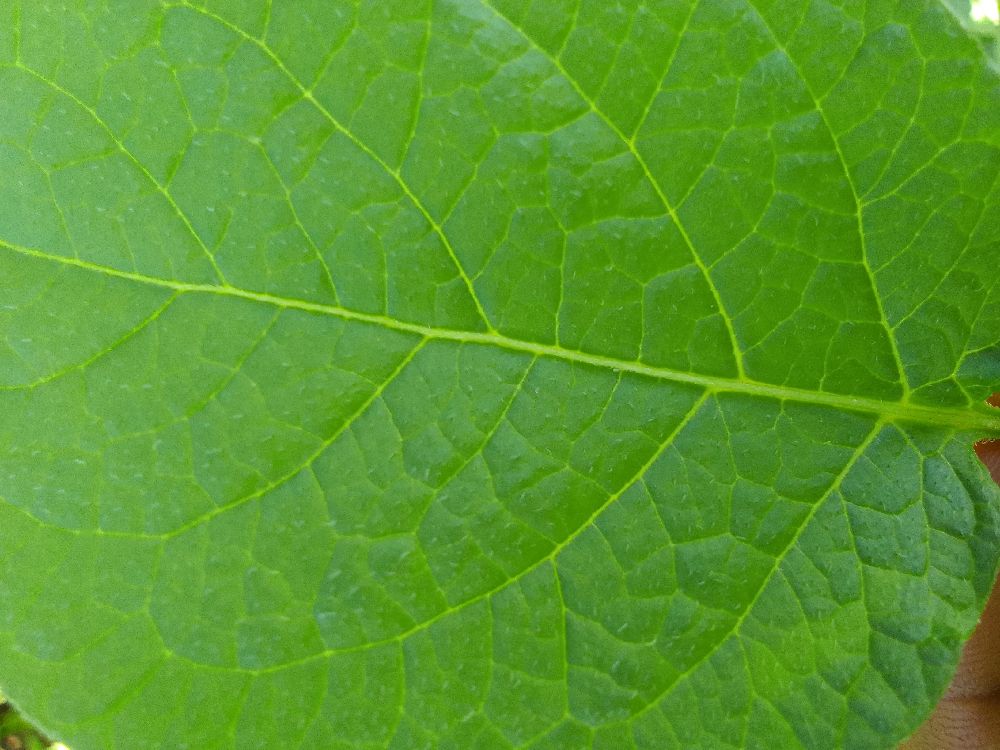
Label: Healthy